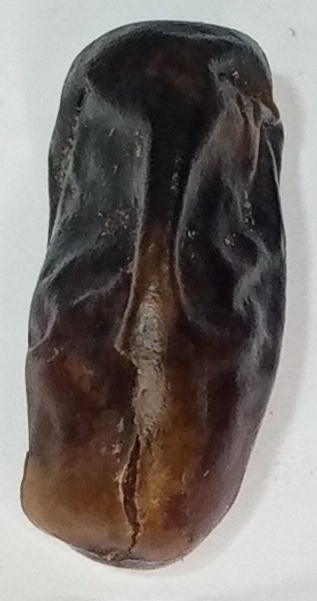
Variety: gajar
Size: medium
Grade: grade-1